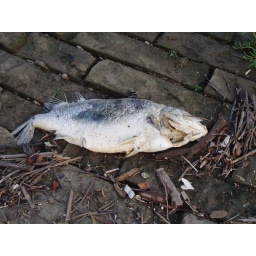
The dead fish the little girl was looking at in the previous shot.